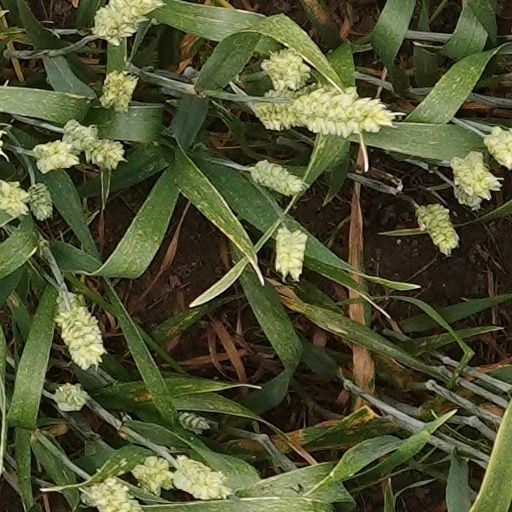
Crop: wheat